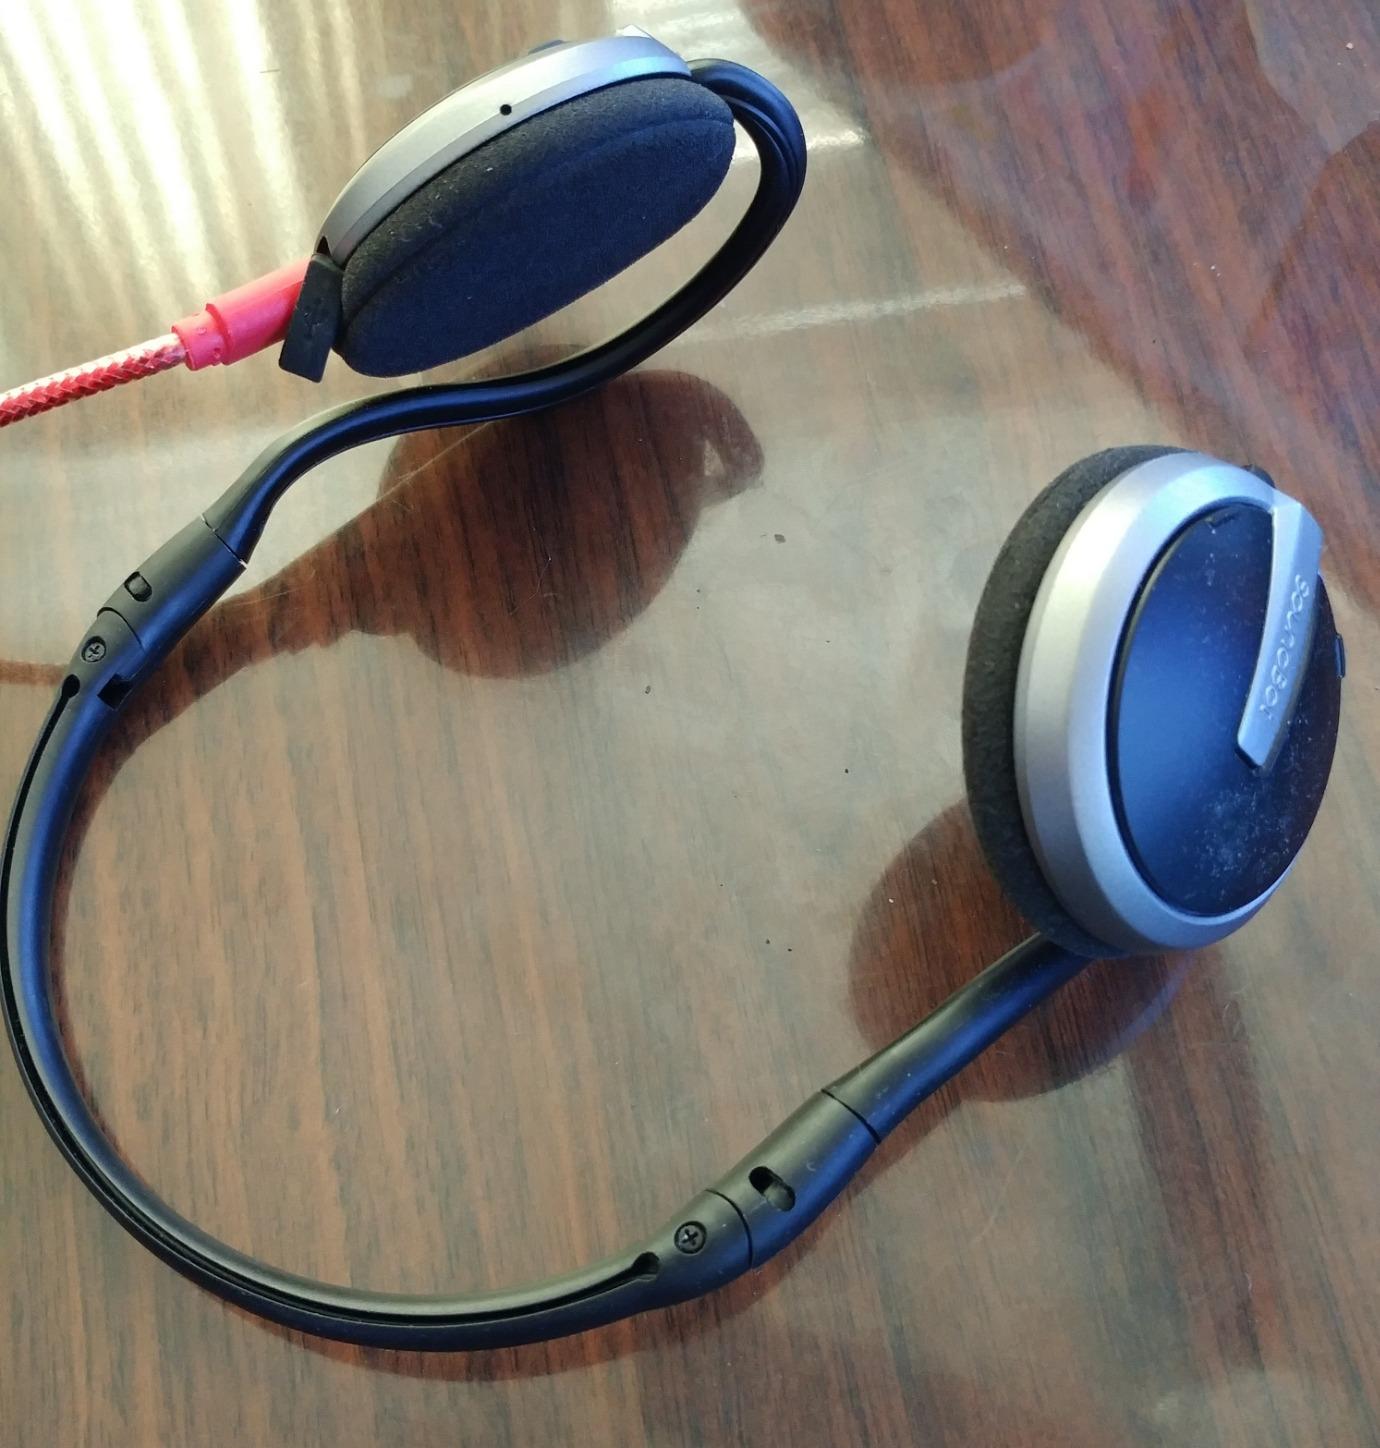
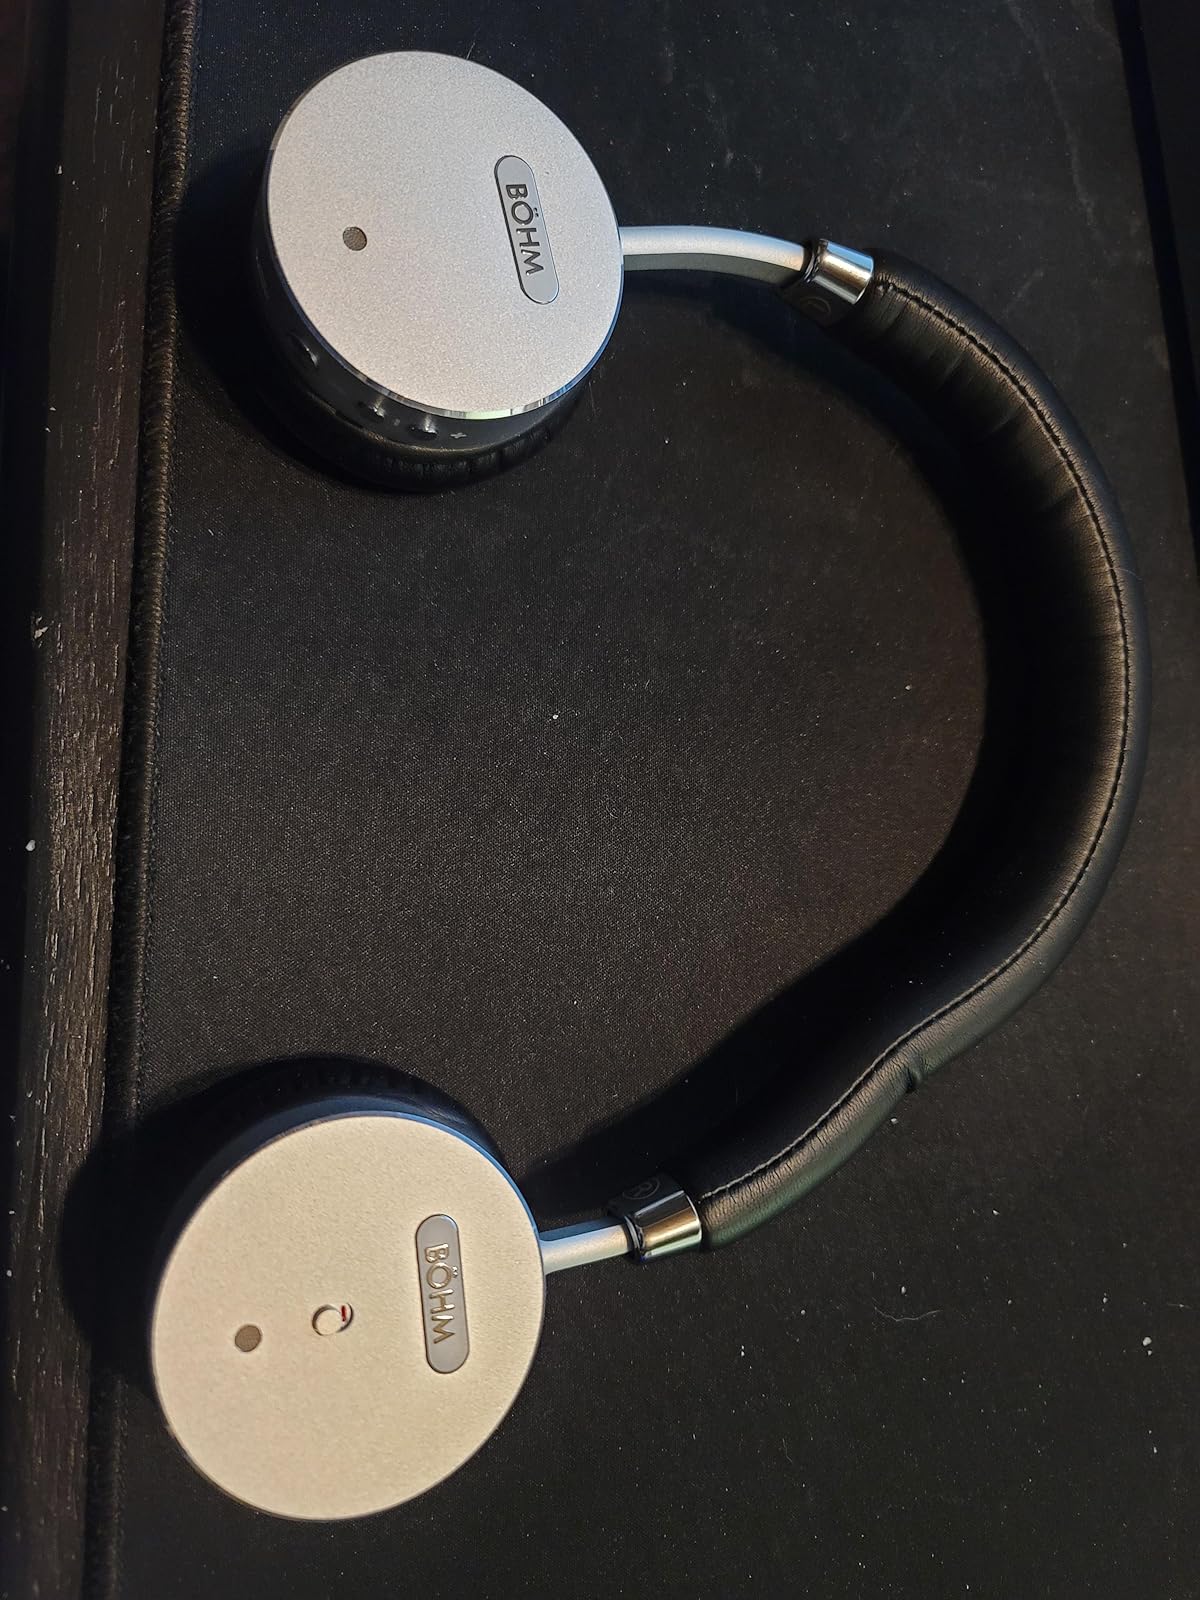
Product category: headphones
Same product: no